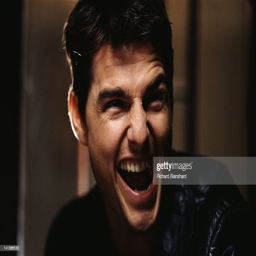
actor as film character on the set of the film